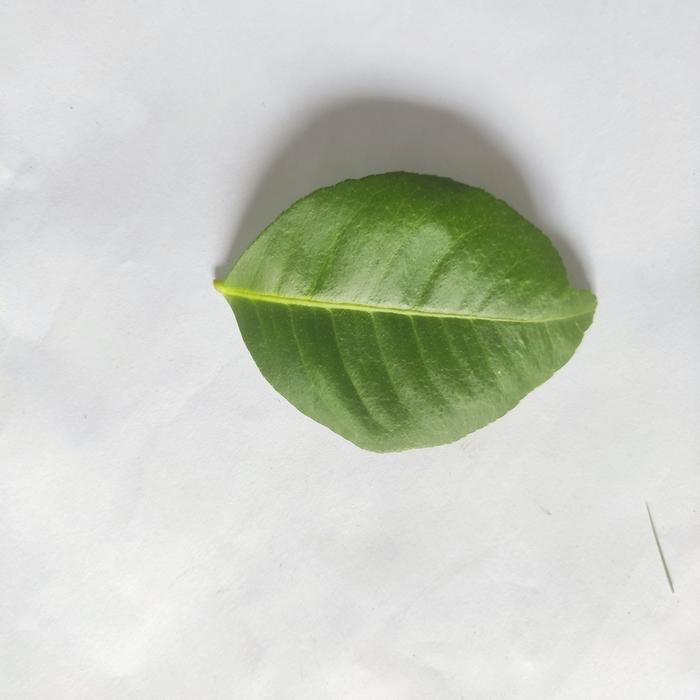
Crop: Lemon
Leaf condition: Healthy_Leaf